Raven Chacon

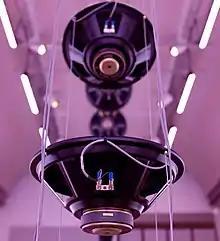
Still Life #3, detail of sound installation at the National Museum of the American Indian

Raven Chacon was born in 1977 in Fort Defiance, Arizona, US within the Navajo Nation. He attended the University of New Mexico, where he obtained his BA in Fine Arts in 2001, then received an MFA in music composition from the California Institute of the Arts in 2004. He was a student of James Tenney, Morton Subotnick, Michael Pisaro, Wadada Leo Smith and Christopher Shultis.